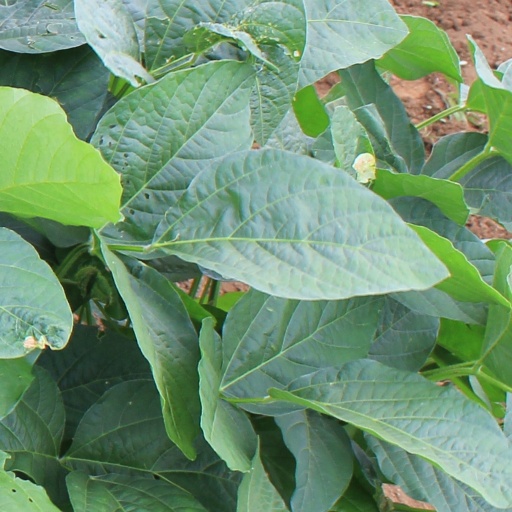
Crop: soybean